Carved lacquer

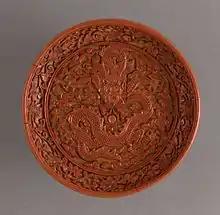
Ming Wanli period tray with "frontal" dragon against a background of clouds, with a floral border. Red over rather faded buff yellow lacquer

In the Yuan dynasty the development of Song styles continued, especially from about 1320, after something of a hiatus (as also seen in other arts). Pieces in the Sword-Pommel pattern have more rounded tops to the ridges, and more narrow bottoms. The artistic quality of carving was perhaps never higher, in all the main streams of iconography: Sword-Pommel pattern, birds, flowers and foliage, and figures in landscapes. In the crowded, "exuberant and complex" designs with birds and plants, the forms overlap and curl in a more sculptural fashion, allowed by slightly thicker lacquer.